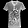
Label: T - shirt / top